Rubus caesius

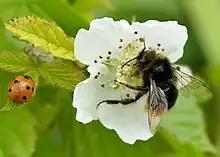
Red-tailed bumblebee on a flower

The dewberry can hybridise with the raspberry ("R. idaeus") and the stone bramble ("R. saxatilis").